Harry Ranken

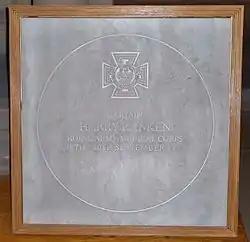
Memorial plaque to Harry Ranken VC in Glasgow University Chapel.

Ranken worked at the Brook fever hospital in South East London, which was on the site adjacent to the Royal Herbert Military Hospital; the original hospital designed on the principles laid down by Florence Nightingale after the Crimean war. When the military hospital moved across the road to a new set of buildings around 1977 - the Queen Elizabeth Military Hospital - the administration block at the QE was named after him - Ranken House. The QE has since been largely rebuilt and is now a civilian hospital, but the name has been preserved. Harry Ranken's photograph and a copy of his citation are still proudly displayed in the reception area of Ranken House.